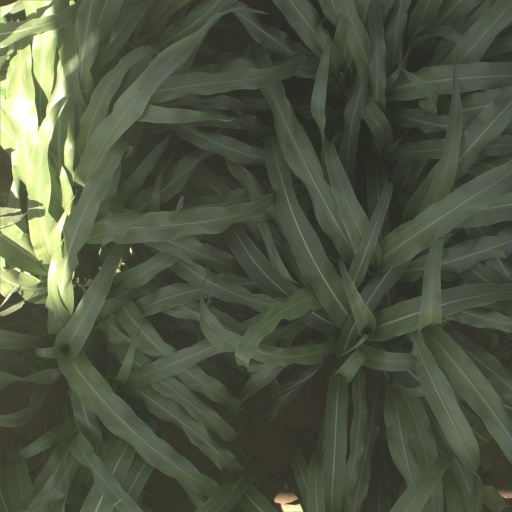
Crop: sorghum